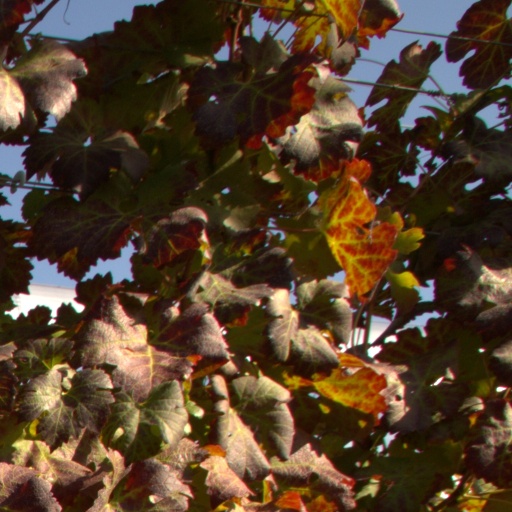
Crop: grape